Don Kessinger

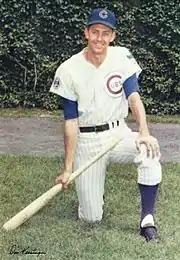
Kessinger in 1969

Kessinger continued to improve his fielding and in , he was recognized as one of the top shortstops in the league when he was voted to be the starting shortstop for the National League in the 1968 All-Star Game. At the end of the season, he ranked first among the league's shortstops in range factor and, led the entire league in assists. While he also led the league in errors, he attributed this to the fact that he reached more ground balls than the average shortstop.